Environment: real
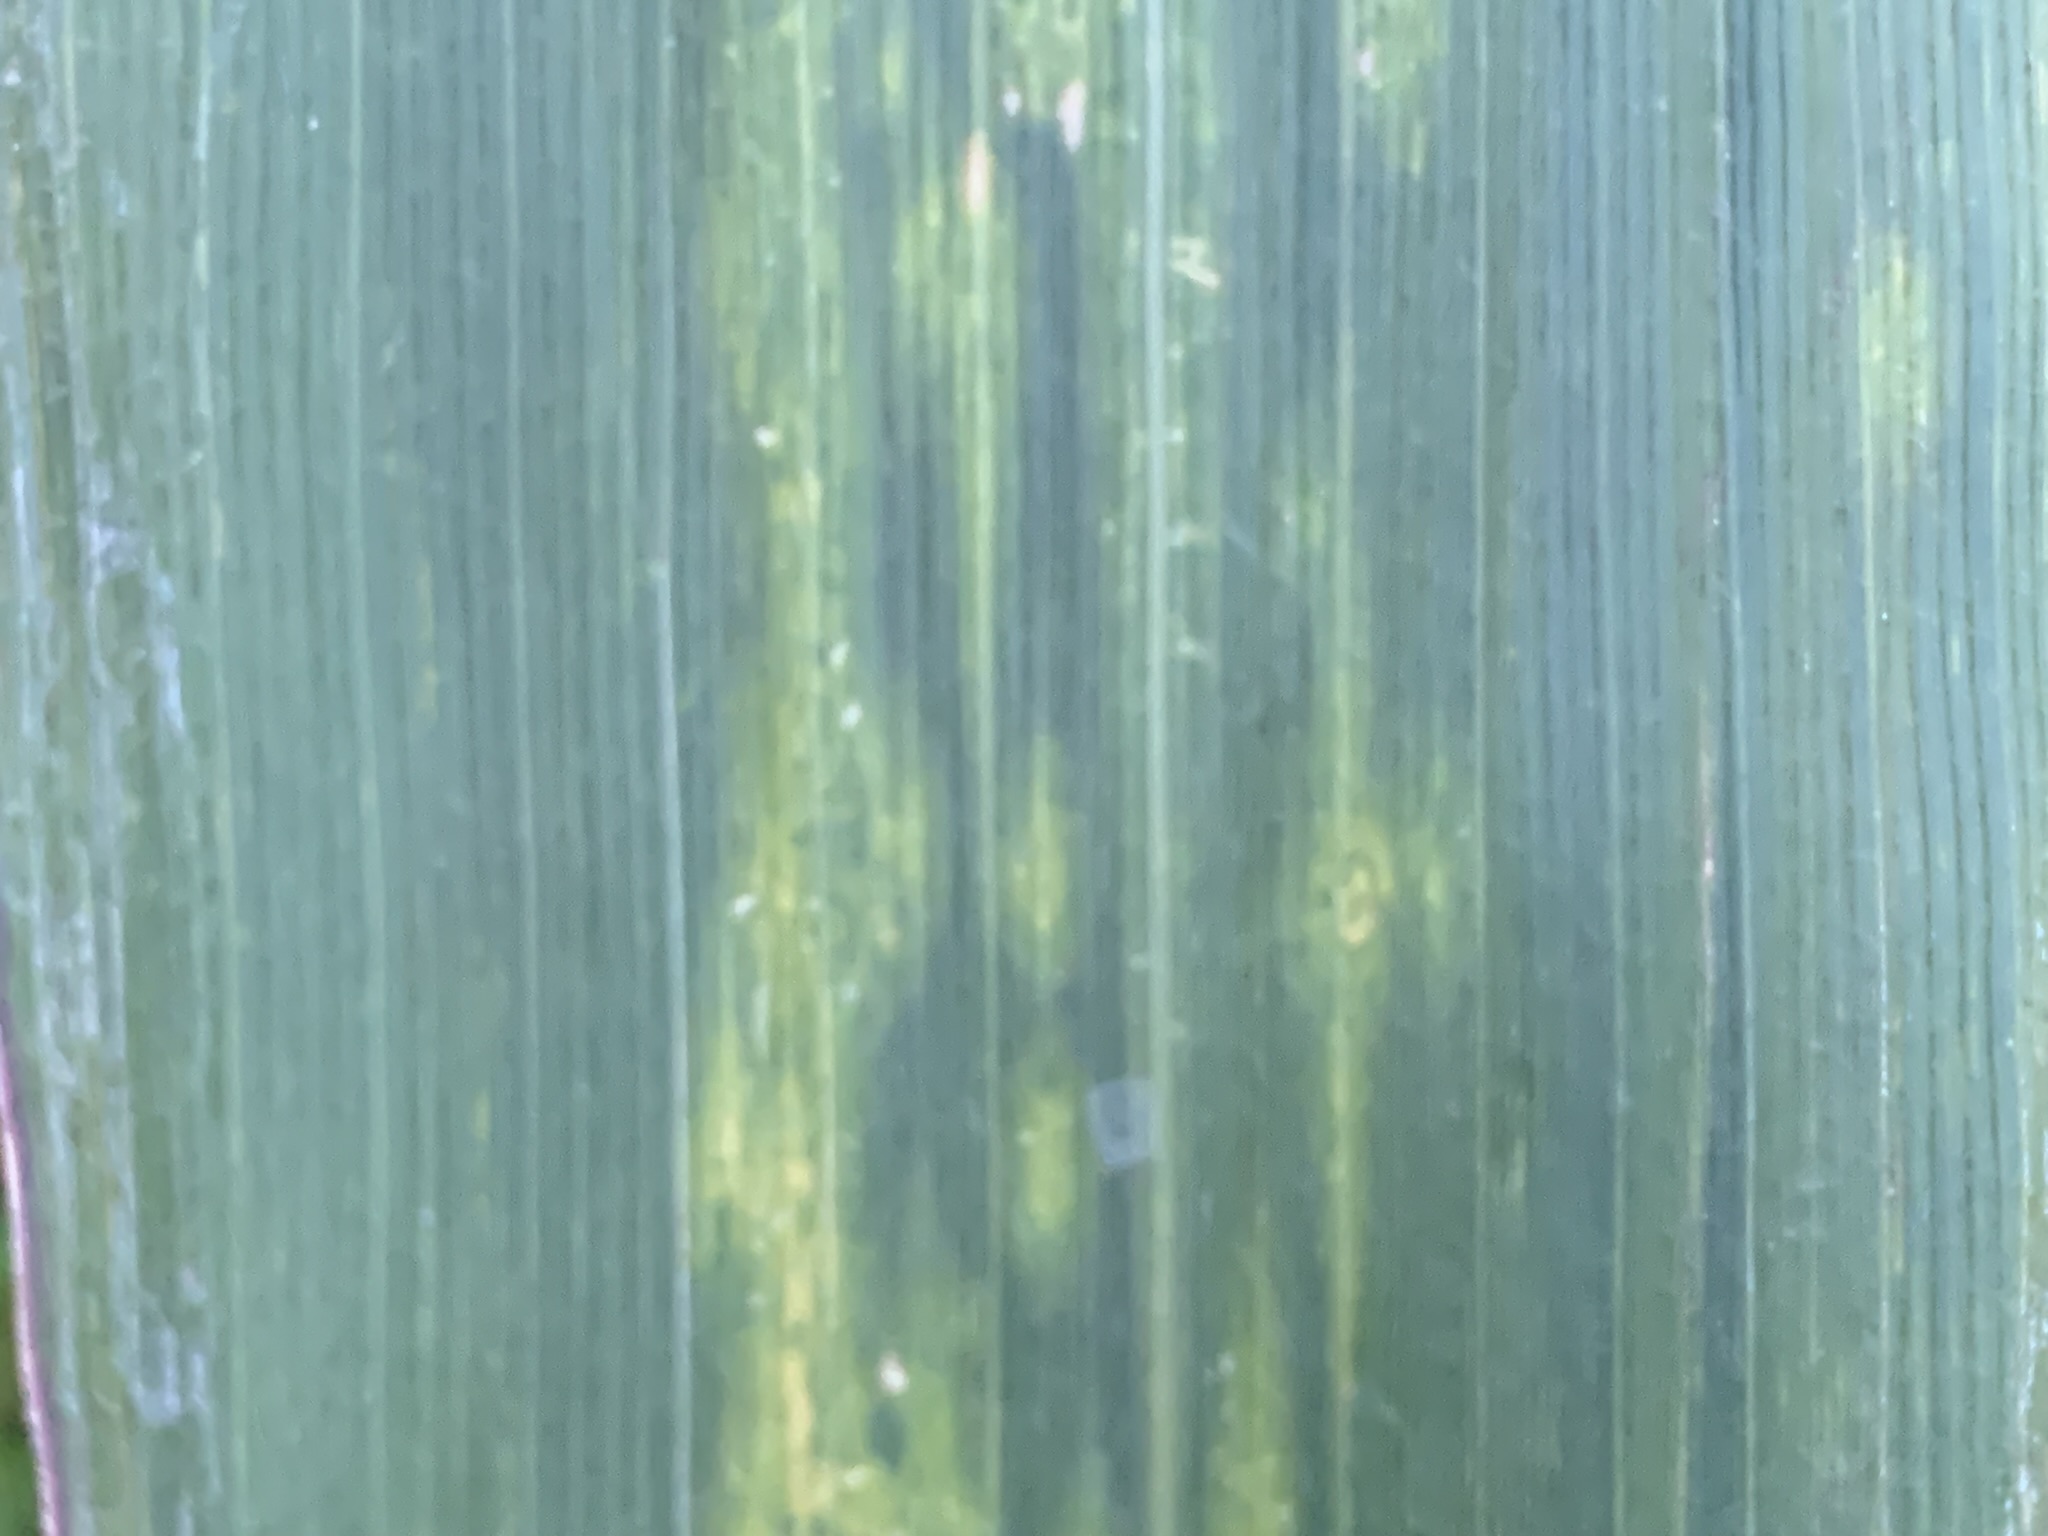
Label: lethal_necrosis